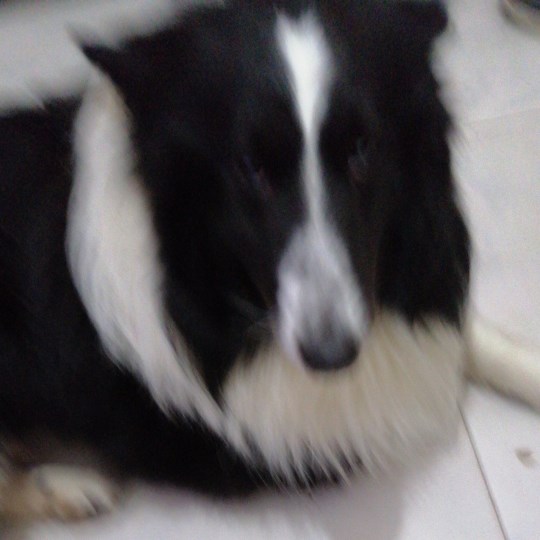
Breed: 227-n000094-collie